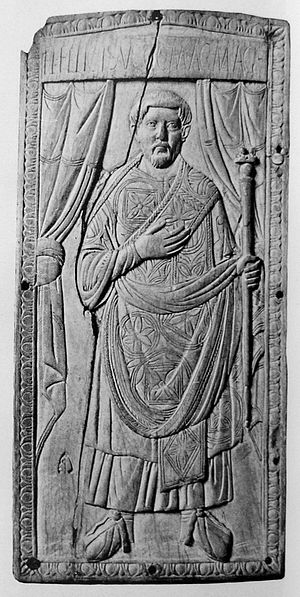
Konsulardiptykon / Eksempler kronologisk
I senantikken var en konsulardiptykon en særlig form for diptykon – to sammenkoblede paneler normalt lavet af elfenben, træ eller metal og udsmykket med udskåret dekoration – der kunne fungere som en lille skriveplade, men havde også til formål et være en slags luksuriøs påmindelse om giveren, en consul ordinarius. De blev uddelt som gave til dem der havde støttet hans kandidatur og markerede hans tiltrædelse til posten.